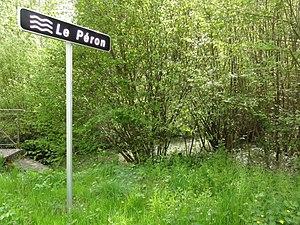
Le Peron ou le Péron est une rivière française du département de l'Aisne, en région Hauts-de-France et un affluent droit de la Serre, c'est-à-dire un sous-affluent de la Seine par l'Oise.
Mesbrecourt-Richecourt est une commune française située dans le département de l'Aisne, en région Hauts-de-France.